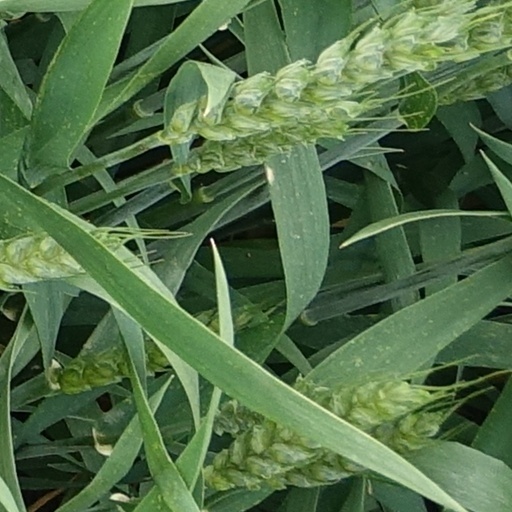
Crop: wheat